Beijing–Shanghai high-speed railway

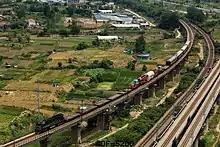
The Beijing–Shanghai high-speed railway (far right) paralleled by the older Beijing–Shanghai Railway (on the left).

Beijing and Shanghai were not linked by rail until 1912, when the Jinpu railway was completed between Tianjin and Pukou. With the existing railway between Beijing and Tianjin, which was completed in 1900, the Huning railway between Nanjing and Shanghai opened in 1908, interrupted by a ferry between Pukou and Nanjing across the Yangtze River. A weekly Beijing–Shanghai direct train was first introduced in 1913.